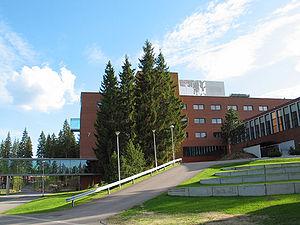
L'université de technologie de Lappeenranta est une université publique située à Lappeenranta en Finlande.